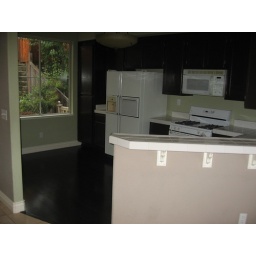
Upgraded kitchen with tile counters and gas stove. Refrigerator and microwave included in rental.